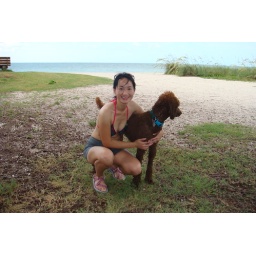
Wesley and I at the beach- he was distracted by another dog walking by...